Discovery Gardens (Dubai Metro)

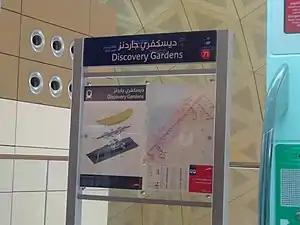
Discovery Gardens metro station platform sign

Discovery Gardens is a rapid transit station on the Expo 2020 branch of the Red Line of the Dubai Metro in Dubai, UAE, serving Discovery Gardens and surrounding areas in Jebel Ali.